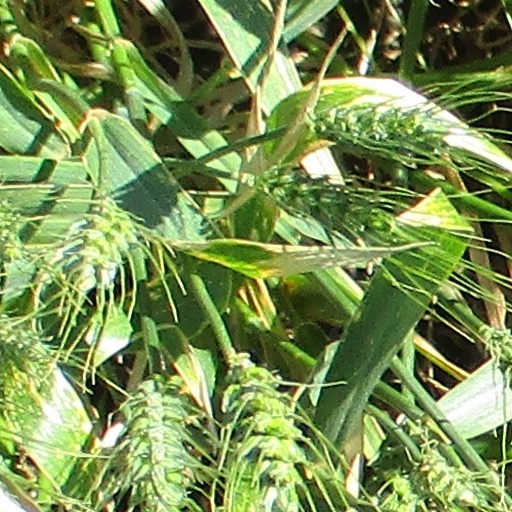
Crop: wheat